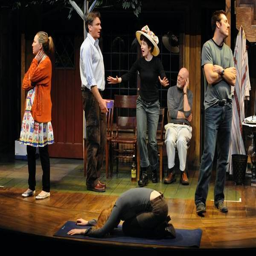
the cast rehearses the play .